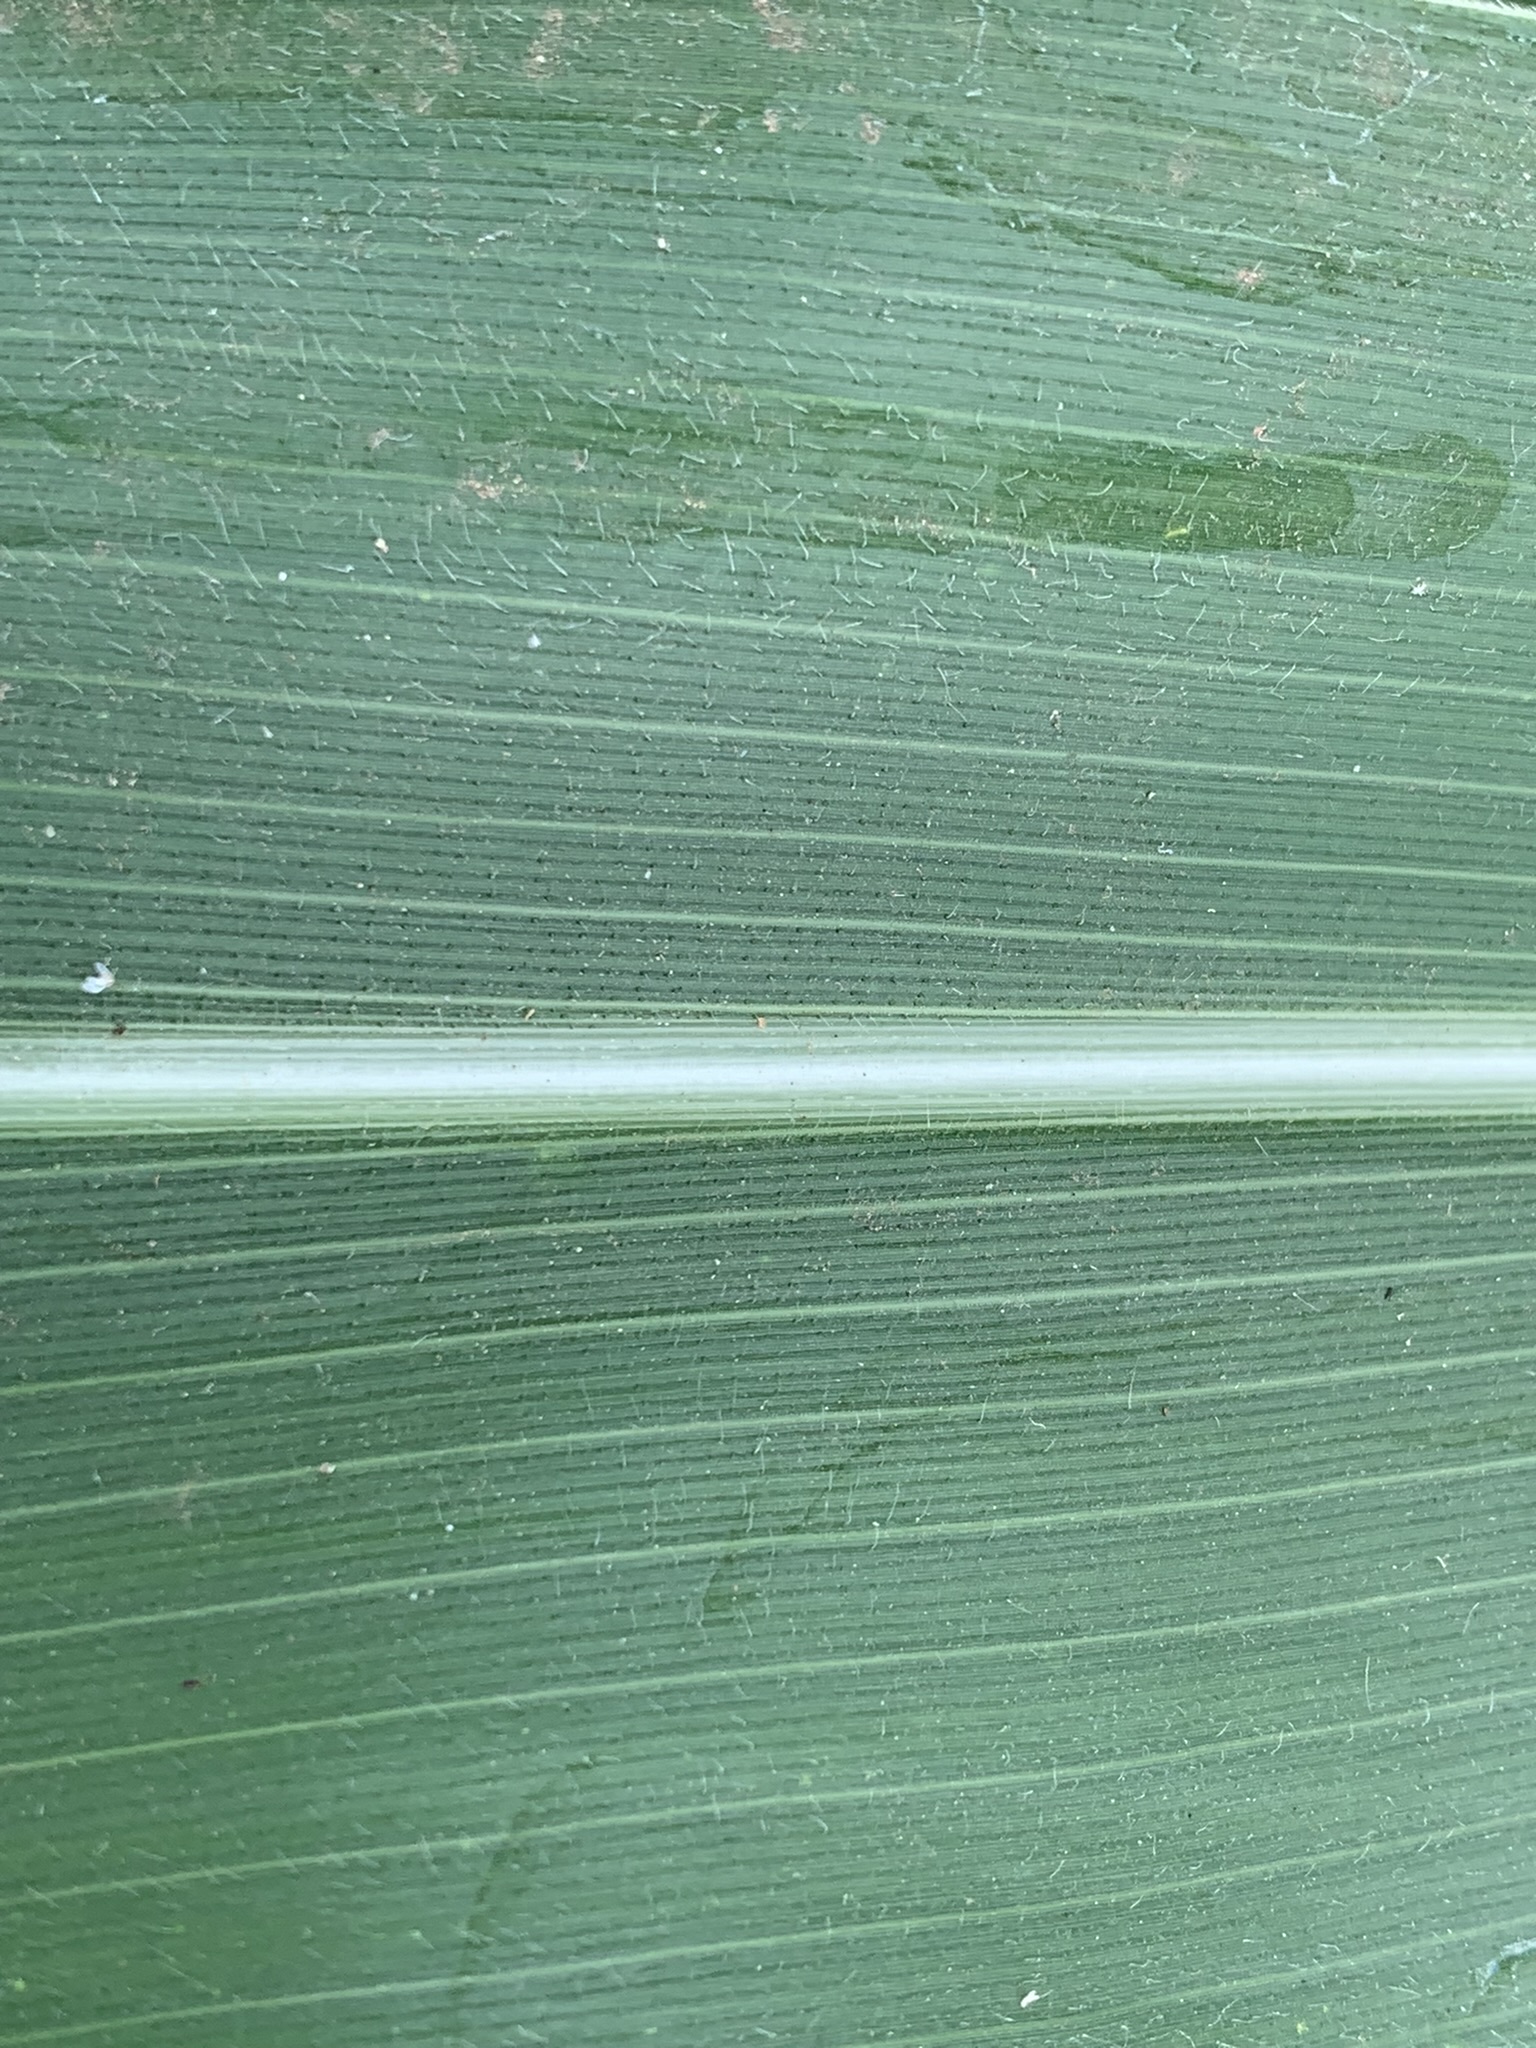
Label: Healthy